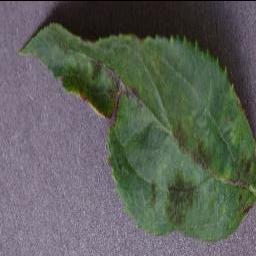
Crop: apple
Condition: scab